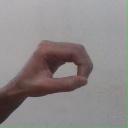
अक्षर: औ